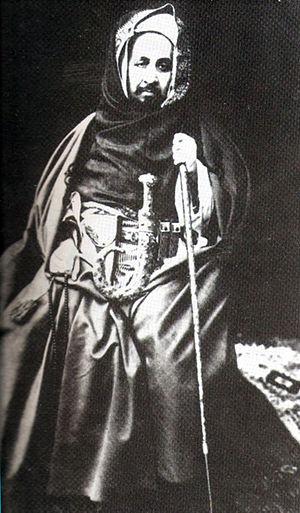
Ahmed Chérif al-Sanoussi, né en 1873 à Jaghbub, Libye ottomane et mort le 10 mars 1933 à Médine en Arabie saoudite, était le chef suprême de la famille Al-Sanoussi entre 1902 et 1933, même si cette direction reste formelle entre 1917 et 1933.